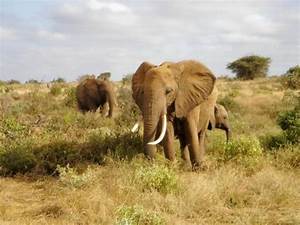
Label: elephant